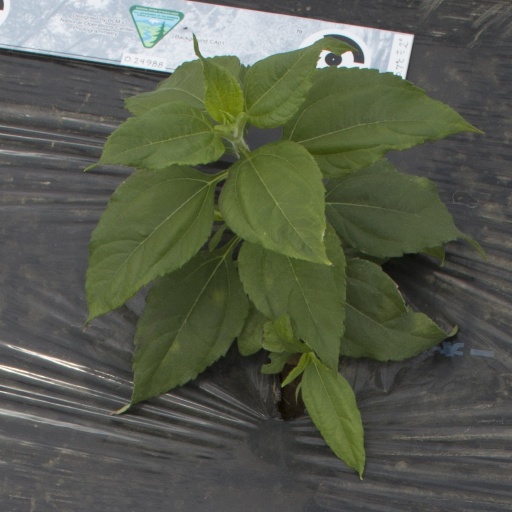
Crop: Jerusalem artichoke